Fester Hollow

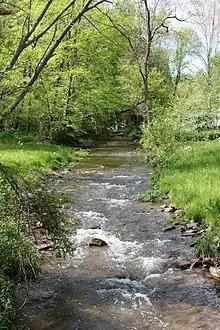
Fester Hollow

Fester Hollow is a tributary of West Branch Briar Creek in Columbia County, Pennsylvania, in the United States. It is long.